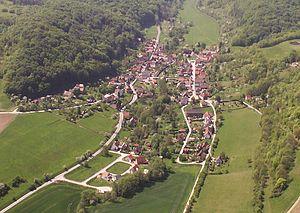
Neuengönna est une commune allemande de l'arrondissement de Saale-Holzland, Land de Thuringe.